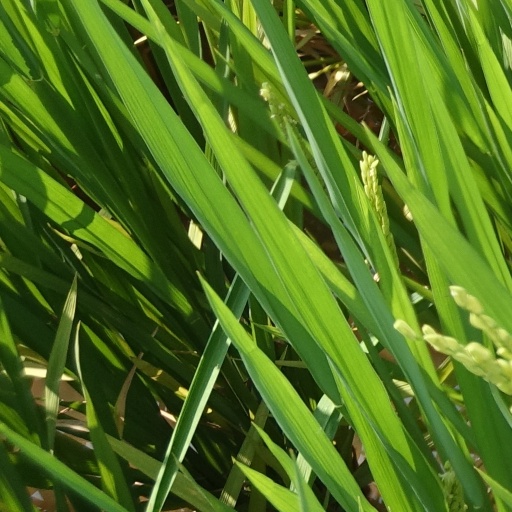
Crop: rice